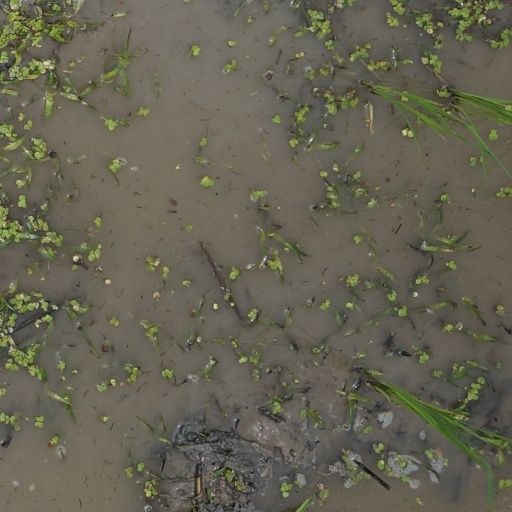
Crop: rice